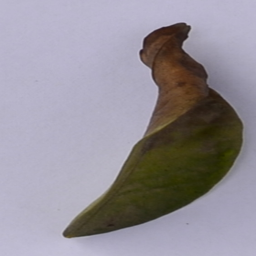
Plant part: leaf
Disease: black_spot